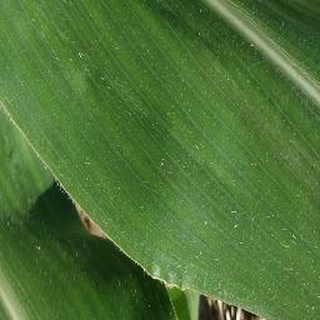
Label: healthy_corn